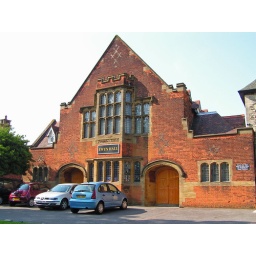
next door to the United Reform Church, pictures uploaded earlier. A lot older than the church by the look of it.